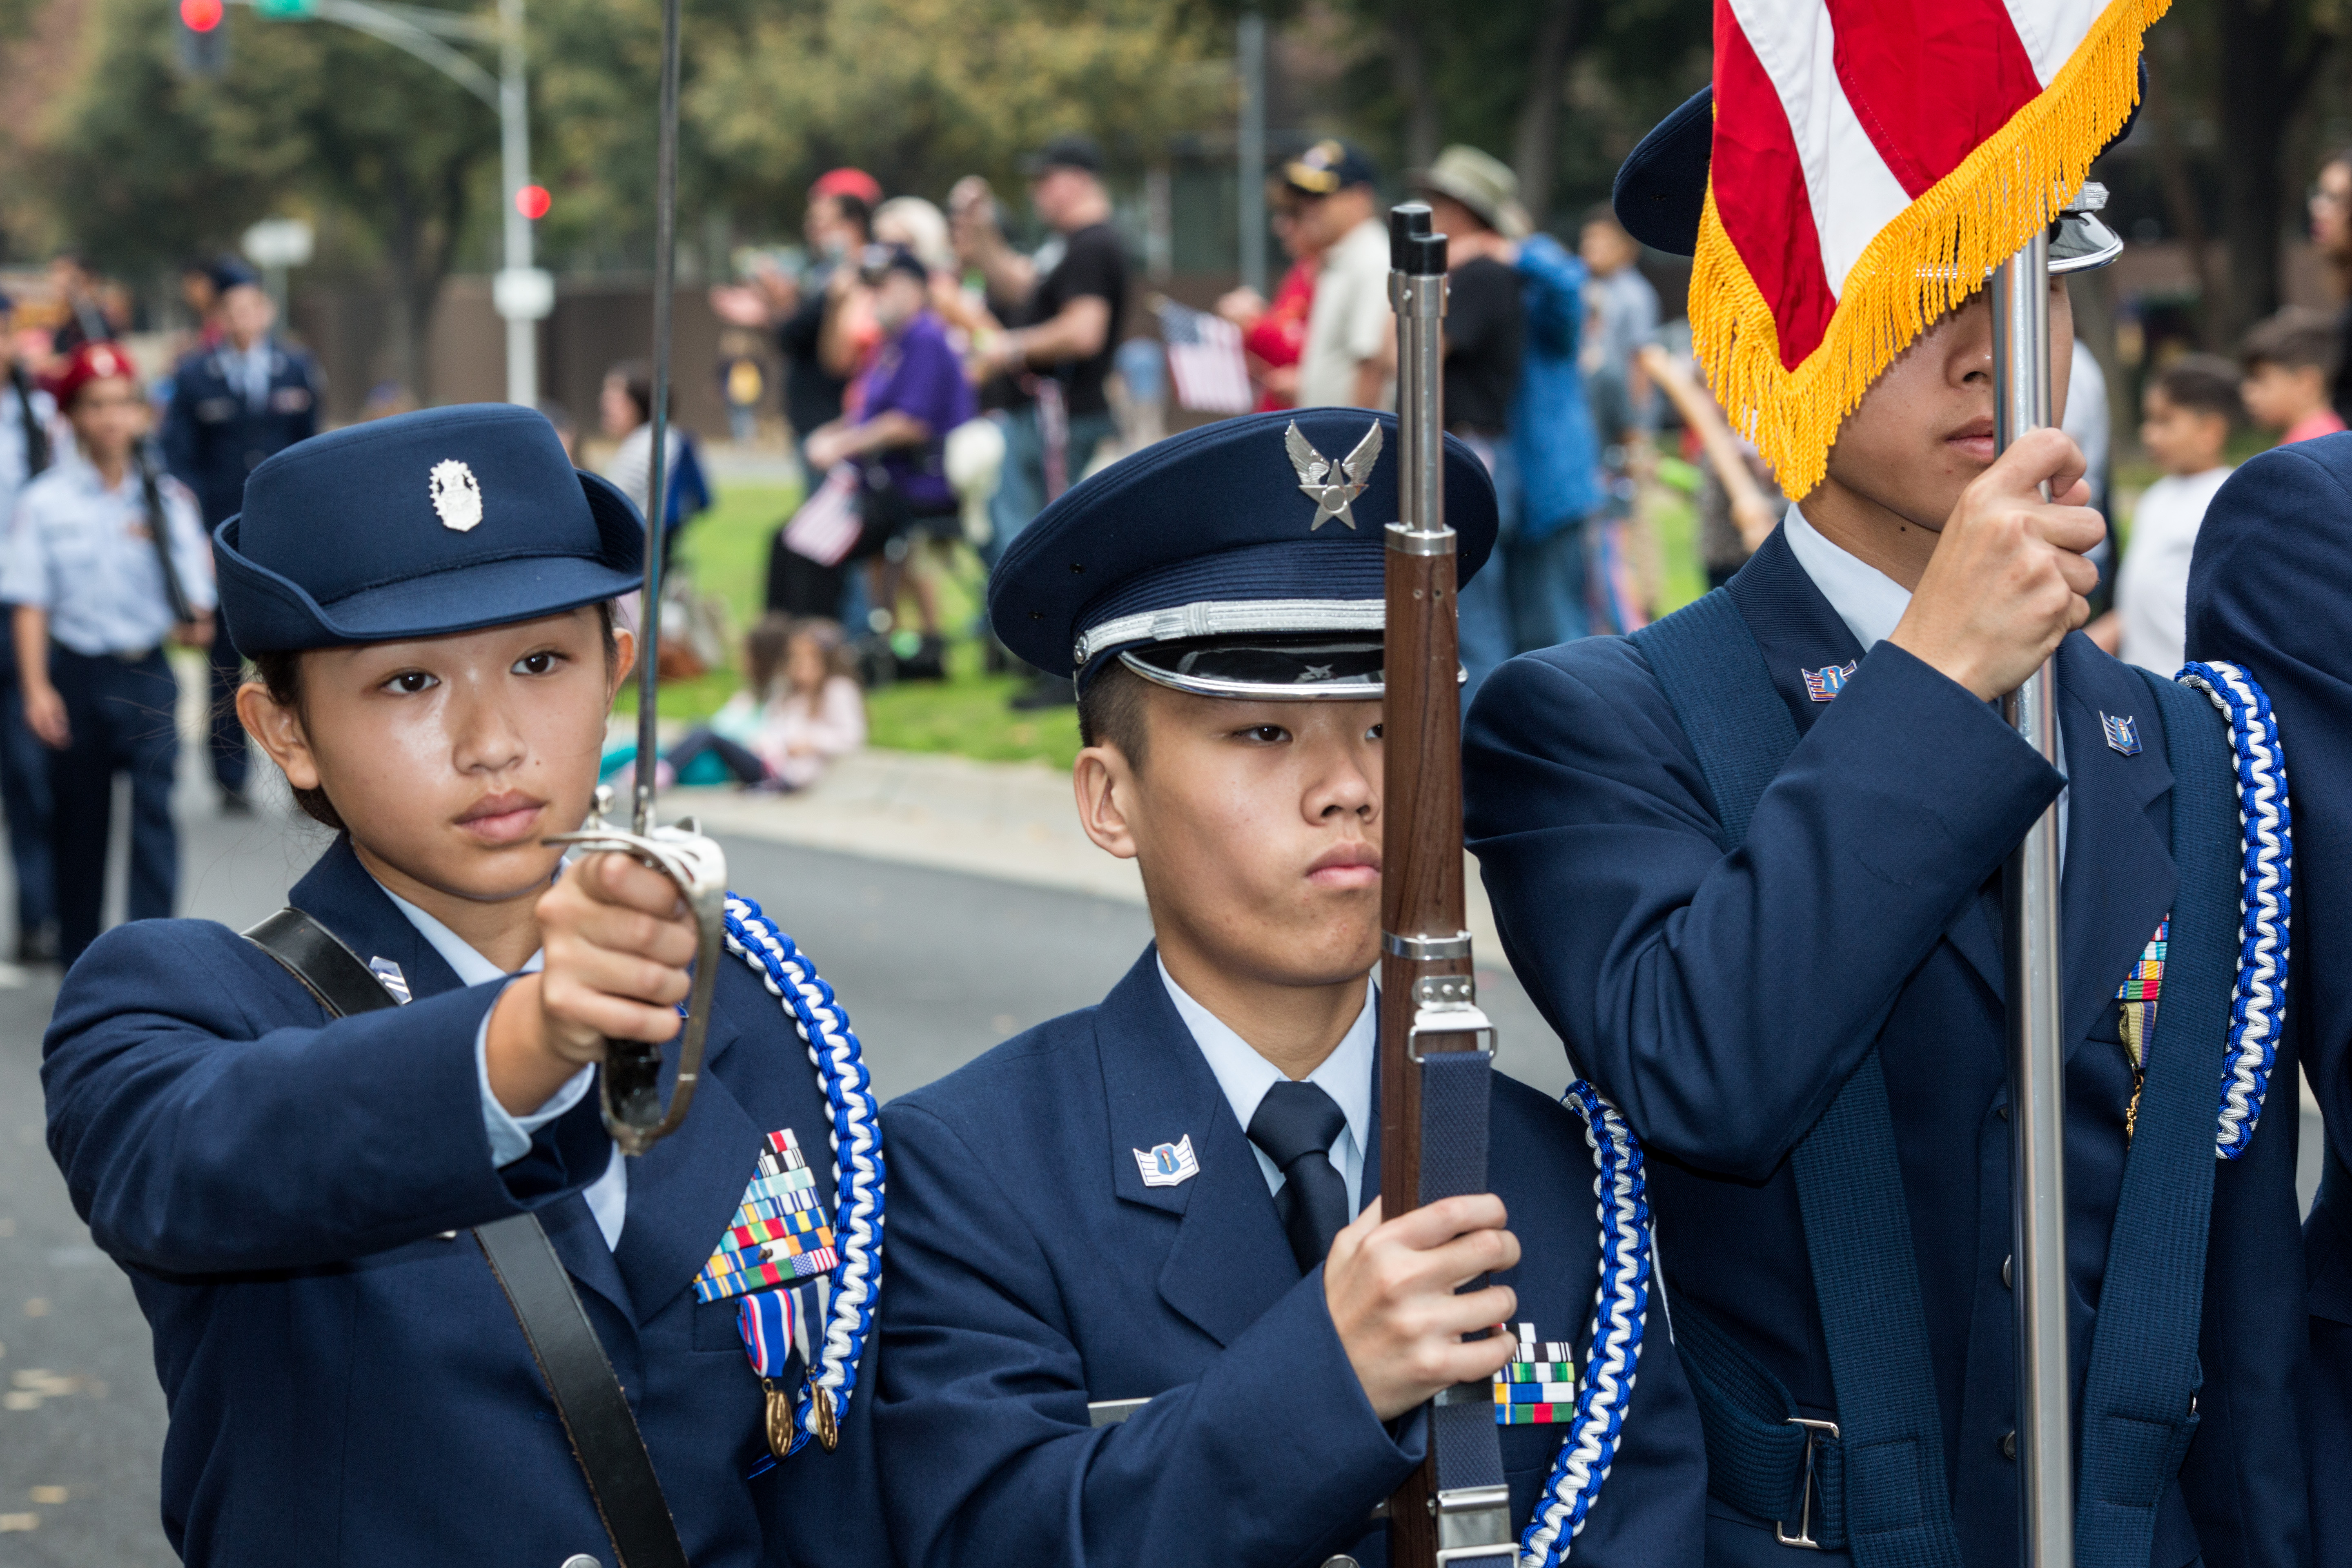
person, military, flag, america, parade, festival, police, uniform, demonstration, honorguard, sacramento, veteransdayparade, patriotic, jrotc, marching, veteran, police officer